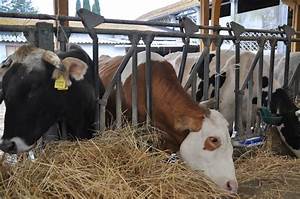
Label: mucca